Rip Bridge

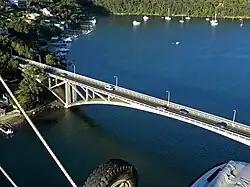

The Rip Bridge is a bridge that carries Maitland Bay Drive over Brisbane Water between Booker Bay and Daleys Point on the Central Coast, New South Wales, Australia.